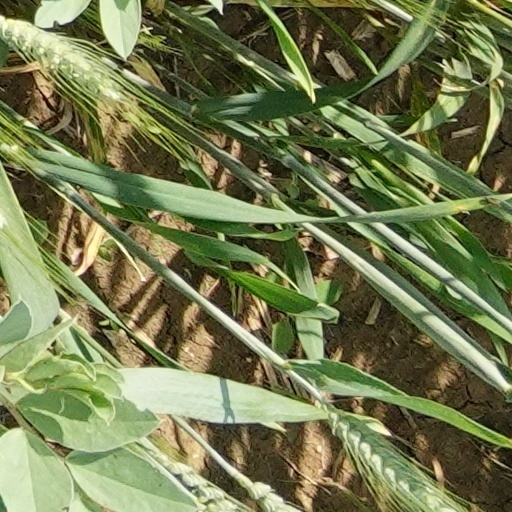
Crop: wheat